BK Racing

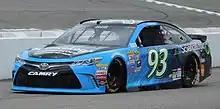
Ryan Ellis in the No. 93 at Richmond International Raceway in 2016

David Reutimann driving the No. 93 car in the 2012 Daytona 500. Travis Kvapil took over the No. 93 after Daytona and the remainder of the 2012 season, with the exception of one race at Darlington where Reutimann returned to the 93, while Kvapil raced a third No. 73 entry.